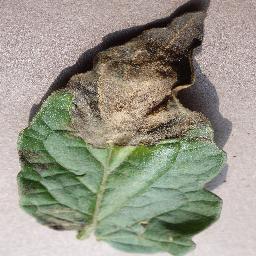
Label: Tomato___Late_blight